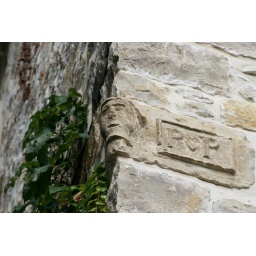
Carved high in the wall of an old house in the village of Claret